São Tomé and Príncipe

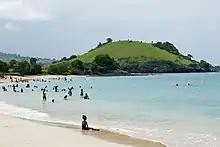
Santomeans on the beach, Lobata District

The main ports in the country are in the city of São Tomé and Neves, both on the island of São Tomé, which were very degraded before being modernized in 2014. Close to the city of São Tomé, the international airport was expanded and modernized. The telephone system and the road network are good by African standards. Cellphones are widely used and improving. The Internet service is available and has been widely installed in urban areas.